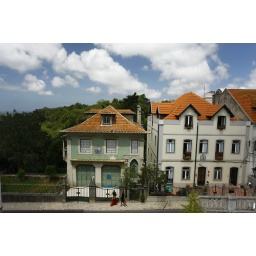
Fairy-tale book doll houses off the main street in Sintra, Portugal.